National Association of Counties

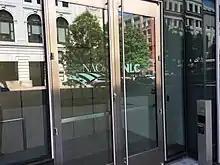
National Association of Counties and National League of Cities doorway in Washington, D.C.

NACo strongly supported the Open Book on Equal Access to Justice Act (H.R. 2919; 113th Congress), a bill that would require the Administrative Conference of the United States (ACUS) to prepare a report each year on the amount of fees and other expenses awarded by federal courts to nonfederal entities when they prevail in a case against the United States. The bill would amend the Equal Access to Justice Act. NACo stated that it supported the bill because it "strives to create a balance between ensuring access to courts for individuals, small businesses, and non-profit organizations in suits against the federal government and preventing abuses of the system." According to NACo, the "legislation provides necessary transparency in an effort to stop EAJA abuses," but allows "veterans, social security claimants, individuals, and small businesses" to "still enjoy full access to EAJA funds."